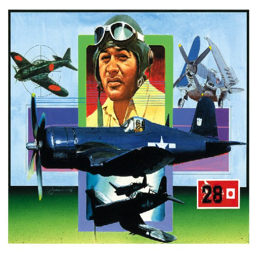
painting of military person of the squadron .